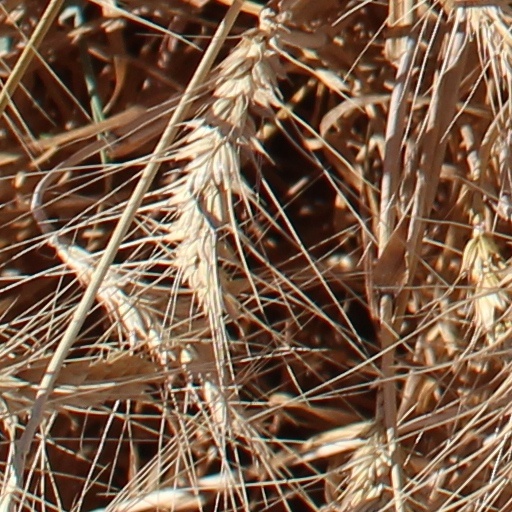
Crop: wheat